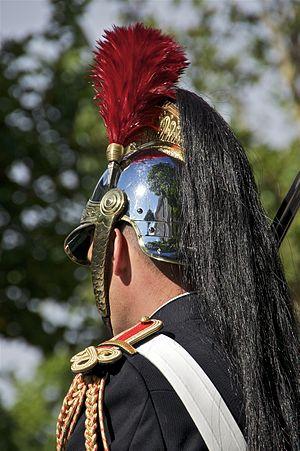
Vue de trois-quart dos, détail, d'un cavalier du Régiment de Cavalerie de la Garde Républicaine. Paris, 14 juillet 2012.